Mechanics' Bank and Trust Company Building

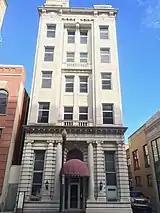
The facade today

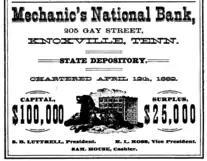
Advertisement for Mechanics' National Bank, 1884

In 1907, Mechanics' National Bank abandoned its national charter and reorganized as the state-chartered Mechanics' Bank and Trust Company, which built the current Mechanics' Bank and Trust Company Building. Mechanics' Bank was absorbed by Union National Bank in 1922, and Union National (which added the building's two top floors in 1923) was in turn absorbed by Holston-Union National Bank in 1928. After Holston-Union failed in 1930, it was replaced by the Hamilton National Bank, which operated a branch out of the Mechanics' Bank building for several decades.